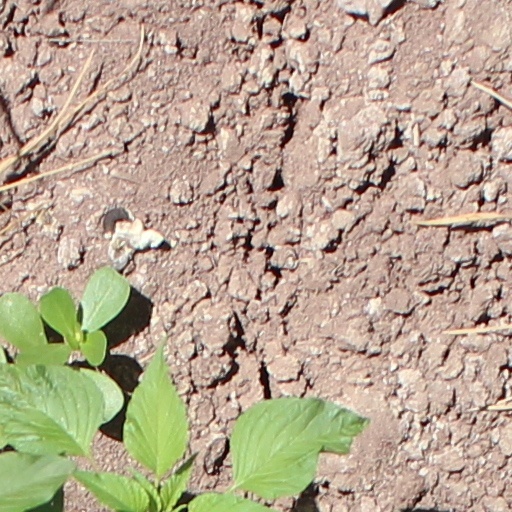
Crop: wheat